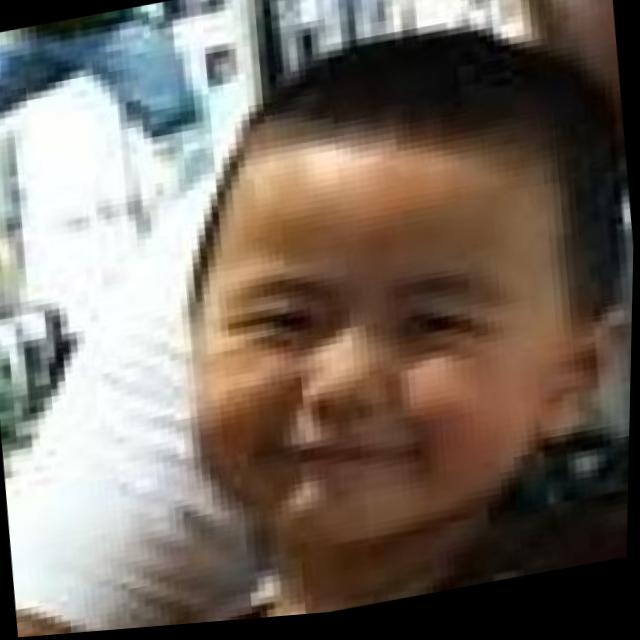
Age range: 0-12